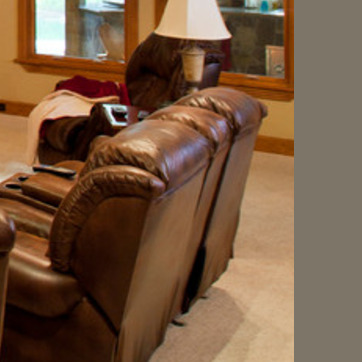
Material: leather